Oboroguruma

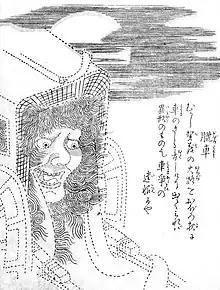
Oboro-guruma from the Konjaku Hyakki Shūi

The Oboroguruma is a ghostly ox cart with a face on it. Legend has it that on misty nights that are lit by the moon in Kyoto, people can hear squeaking sounds coming from an ox cart. When the person steps outside, they would find the Oboroguruma parked outside their home.